Aluminium

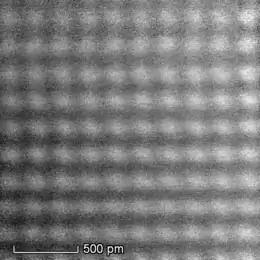
High-resolution STEM-HAADF micrograph of Al atoms viewed along the [001] zone axis.

A free aluminium atom has a radius of 143 pm. With the three outermost electrons removed, the radius shrinks to 39 pm for a 4-coordinated atom or 53.5 pm for a 6-coordinated atom. At standard temperature and pressure, aluminium atoms (when not affected by atoms of other elements) form a face-centered cubic crystal system bound by metallic bonding provided by atoms' outermost electrons; hence aluminium (at these conditions) is a metal. This crystal system is shared by many other metals, such as lead and copper; the size of a unit cell of aluminium is comparable to that of those other metals. The system, however, is not shared by the other members of its group: boron has ionization energies too high to allow metallization, thallium has a hexagonal close-packed structure, and gallium and indium have unusual structures that are not close-packed like those of aluminium and thallium. The few electrons that are available for metallic bonding in aluminium are a probable cause for it being soft with a low melting point and low electrical resistivity.